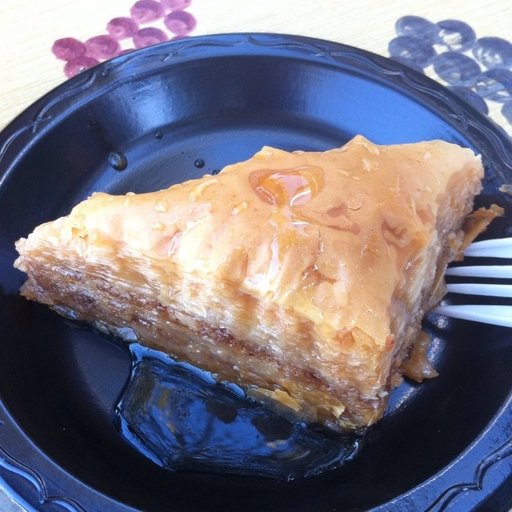
Label: baklava